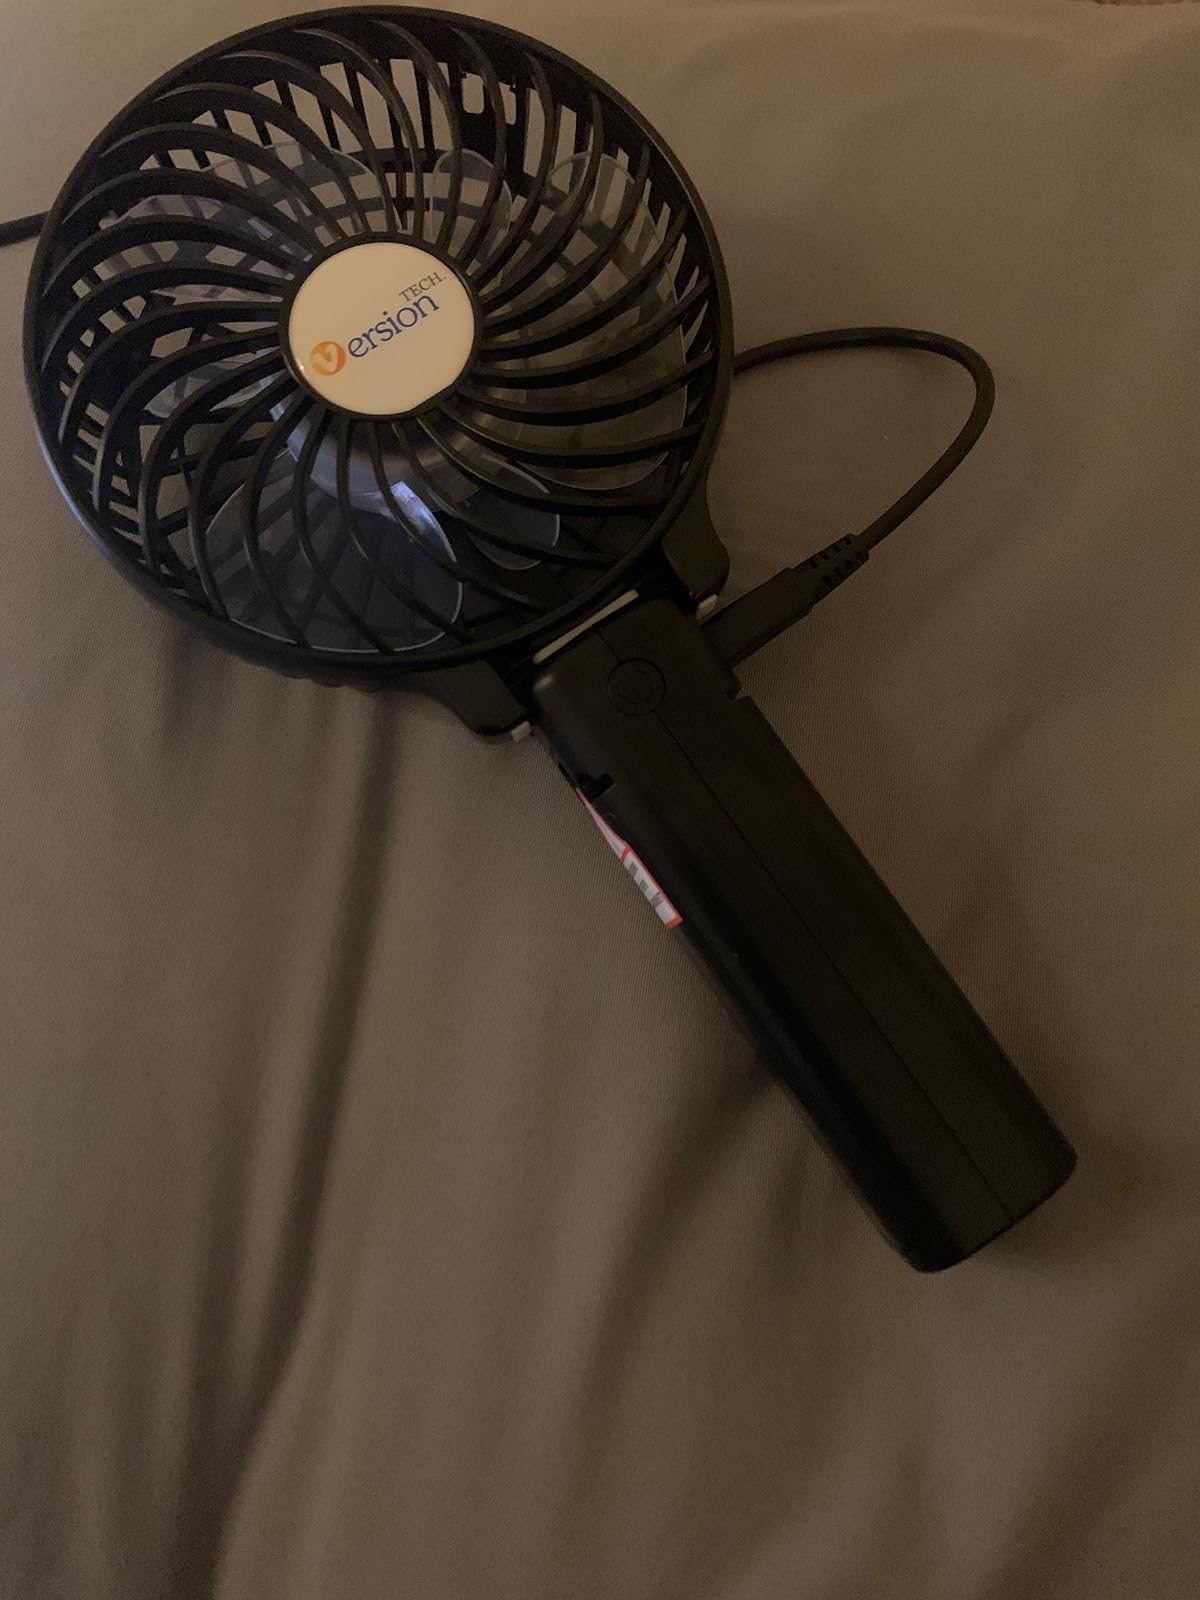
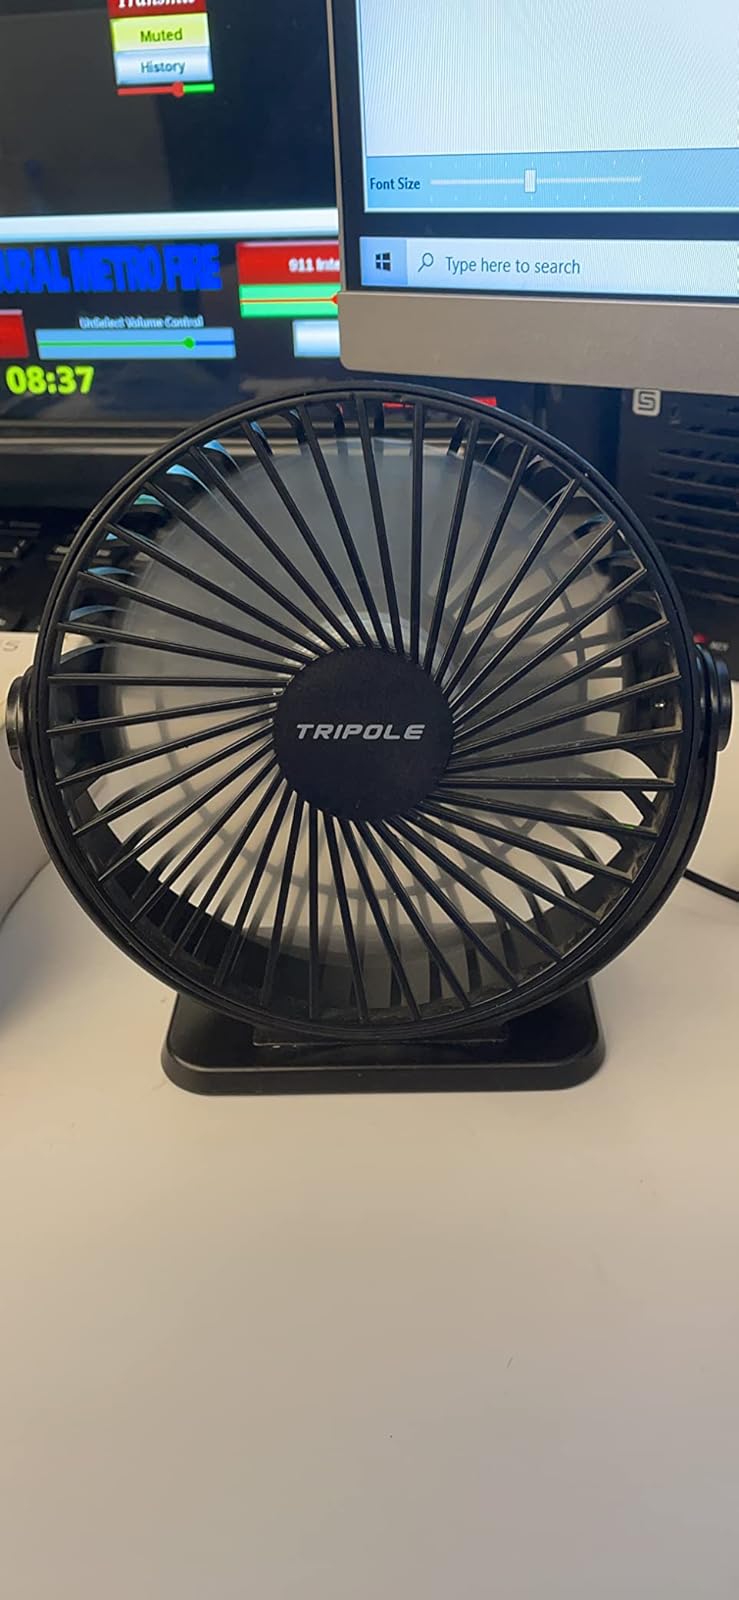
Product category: fan
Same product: no